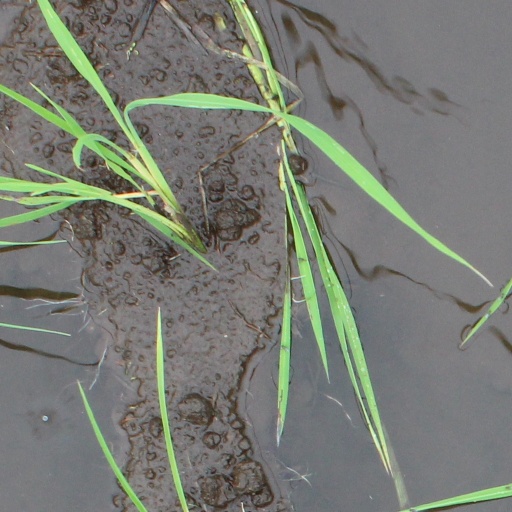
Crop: rice